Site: brandenburg
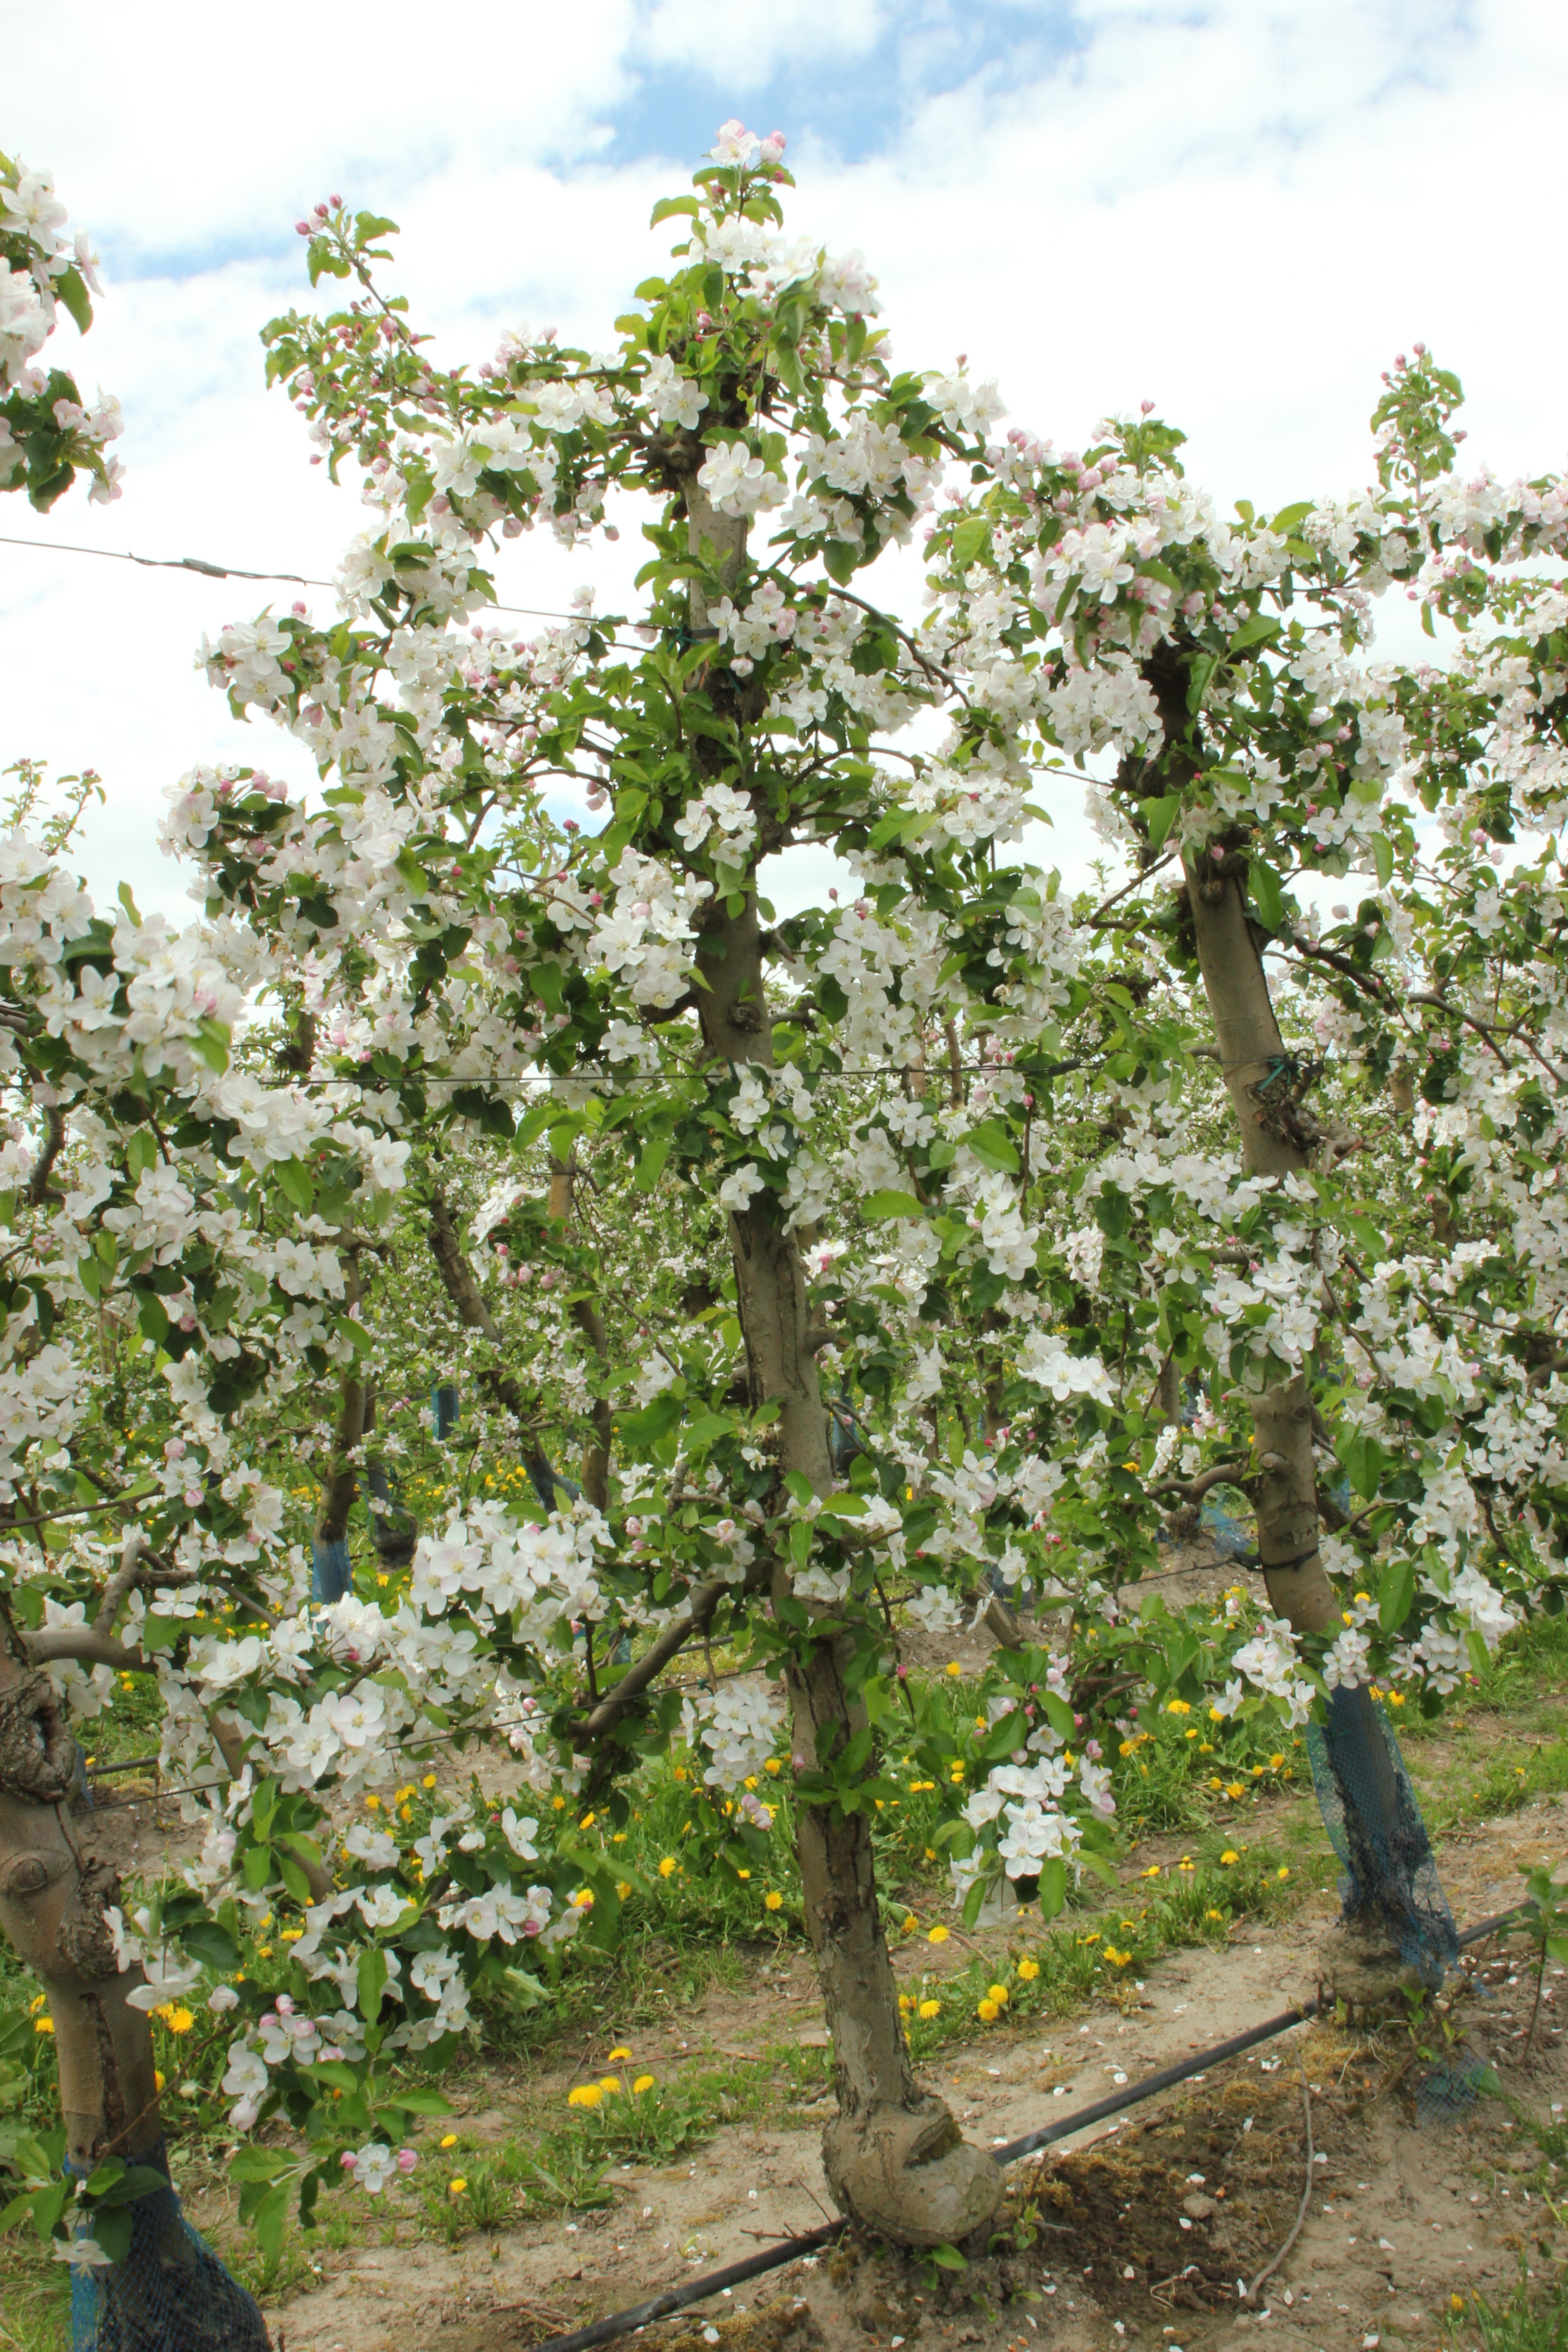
Growth stage (BBCH 65): Flowering